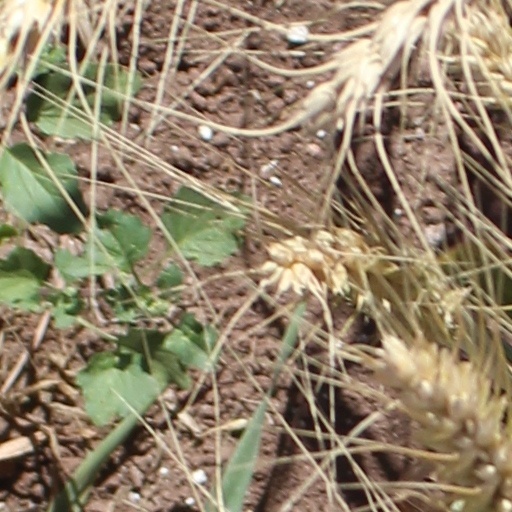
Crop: wheat